François de La Rochefoucauld, Marquis de Montandre

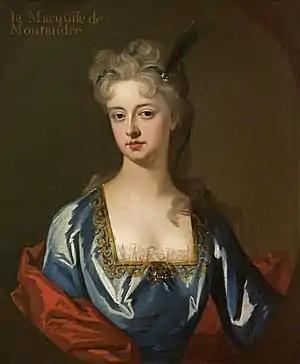
Mary Anne Spanheim, wife of de la Rochefoucauld

Born the son of Charles-Louis de La Rochefoucauld, 2nd marquis of Montandre of the Doudeauville branch of the family and Madeline-Anne de La Rochefoucauld (née Pithou), de La Rochefoucauld was brought up in France as a Roman Catholic but converted to Protestantism. After arriving in England as a Huguenot refugee in the aftermath of the Edict of Fontainebleau of 1685, La Rochefoucauld joined William III's Army and served under the Earl of Galway during the Williamite War in Ireland. He was commissioned as a brevet lieutenant colonel and given command of Francis du Cambon's Regiment of Foot on 15 February 1692. He went with his regiment to the Low Countries in September 1692 during the Nine Years' War and in 1702 succeeded his brother Isaac, who died without issue, as 4th marquis de Montandre.